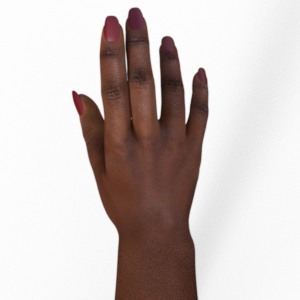
Label: paper